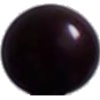
Label: Cherry Wax Black 1